Léopold Victor Delisle

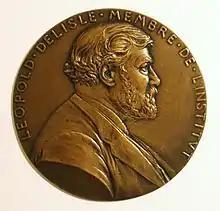
Léopold Delisle medal by Louis-Oscar Roty

After his retirement (21 February 1905) he brought out in two volumes a catalogue and description of the printed books and manuscripts in the Musée Condé at Chantilly, left by the duc d'Aumale to the French Institute. He produced many valuable official reports and catalogues and a great number of memoirs and monographs on points connected with palaeography and the study of history and archaeology (see his "Mélanges de paleographie et de bibliographie" (1880) with atlas; and his articles in the "Album paléographique" (1887).